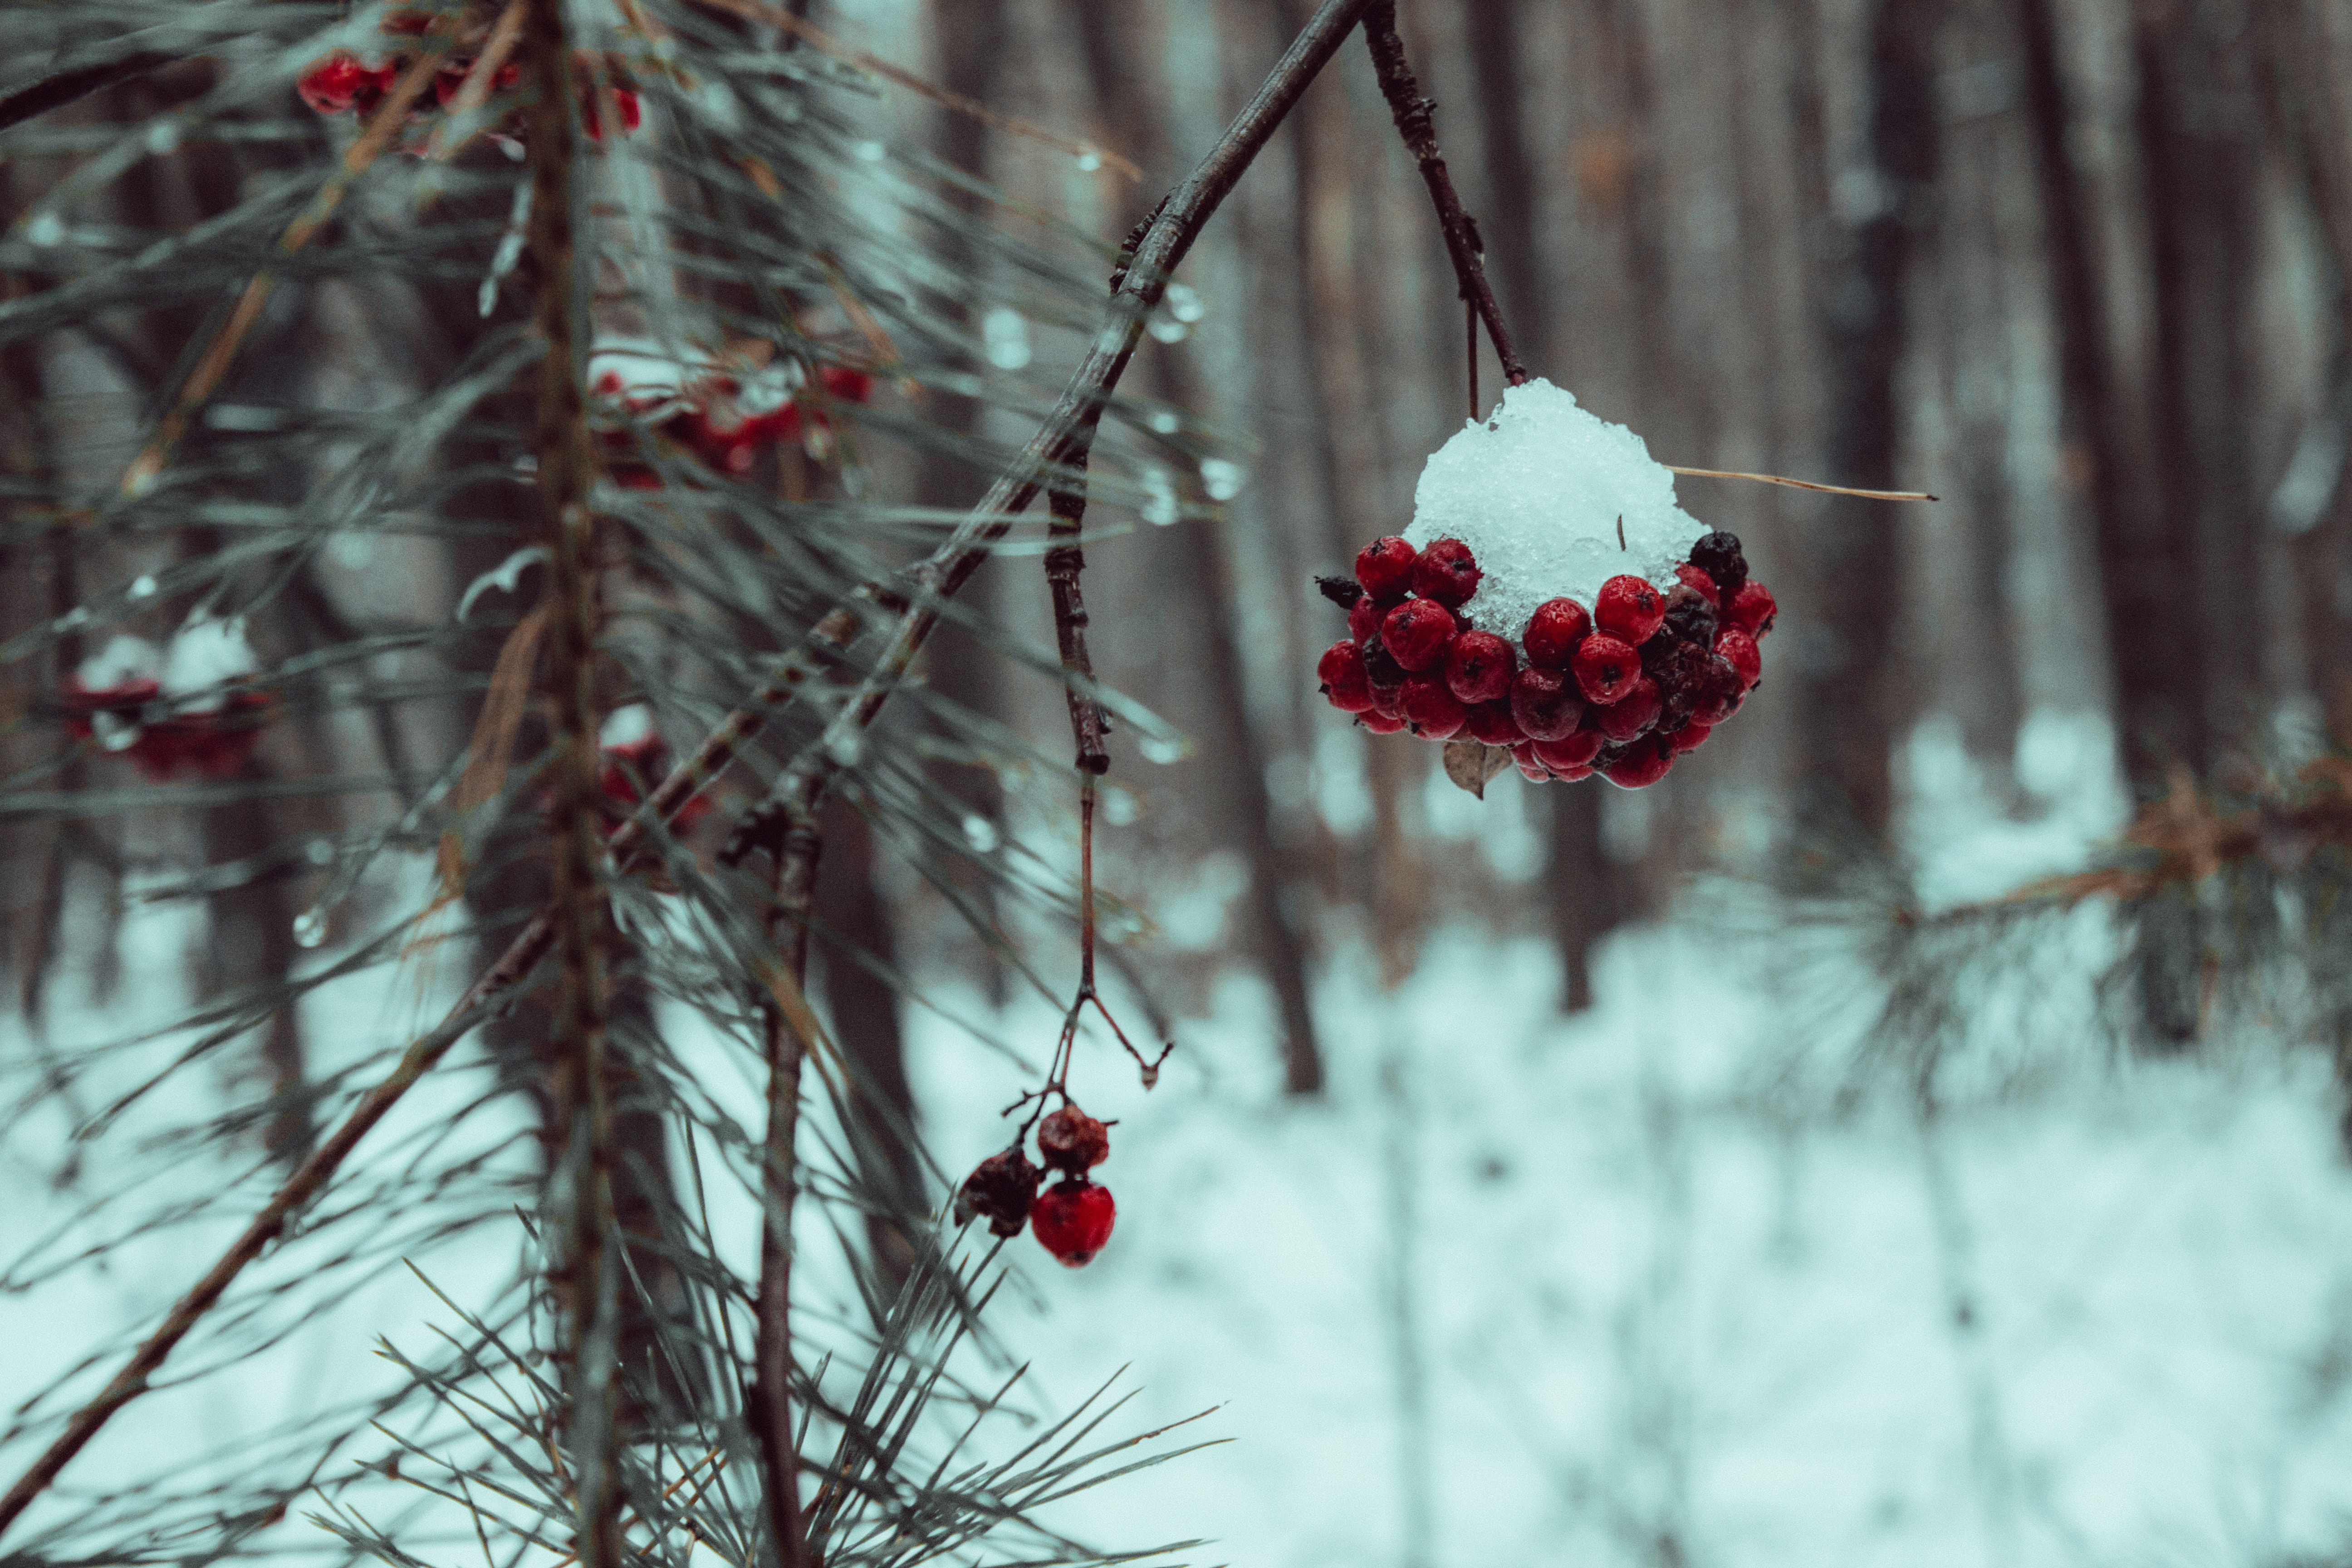
winter, snow, red, tree, freezing, branch, plant, twig, berry, woody plant, flower, frost, fruit, pine family, American larch, sorbus, rowan